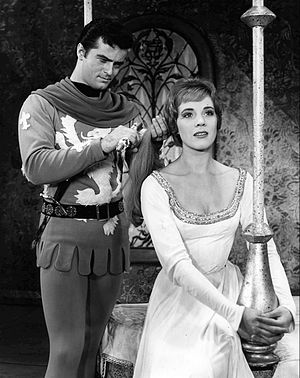
Julie Andrews
Julie Andrews er en engelsk Emmy-, Grammy- og Academy Award-vindende skuespiller, sanger og forfatter. To af hendes mest populære film er The Sound of Music og Mary Poppins. For Mary Poppins fik hun tildelt en Oscar for bedste kvindelige hovedrolle.